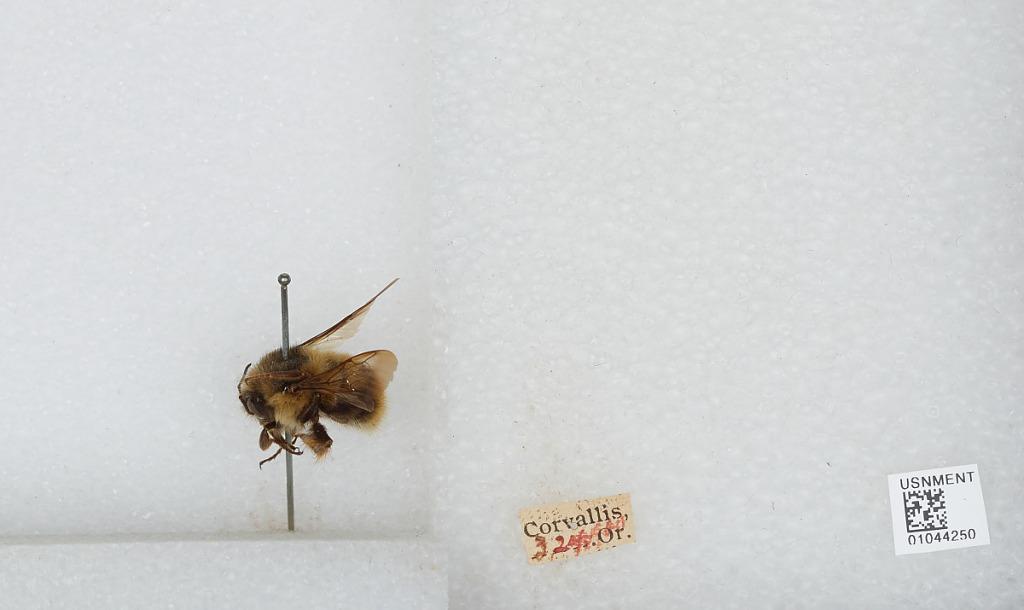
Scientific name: Bombus sp.
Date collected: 1924-3-
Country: United States
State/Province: Oregon
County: Benton
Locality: Corvallis
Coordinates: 44.57, -123.28